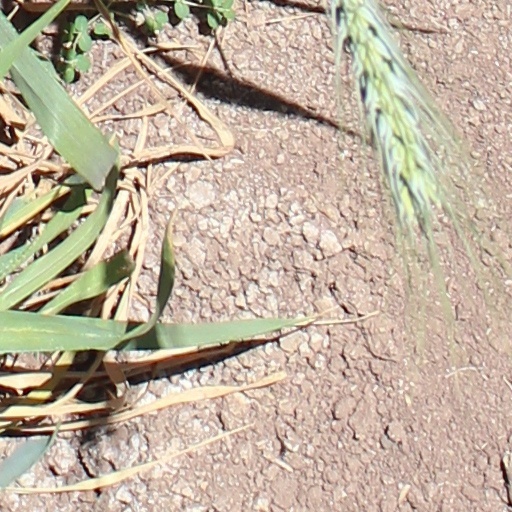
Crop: wheat